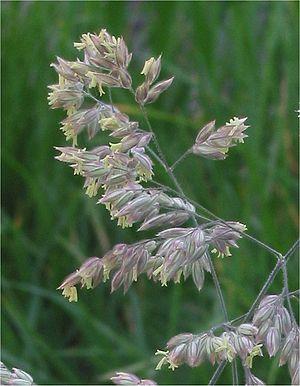
La Houlque laineuse est une plante herbacée vivace de la famille des Poacées, sous-famille des Pooideae, assez commune en Europe, fréquente dans les prairies naturelles acides, parfois cultivée comme couvert à gibier ou couvre-sol.